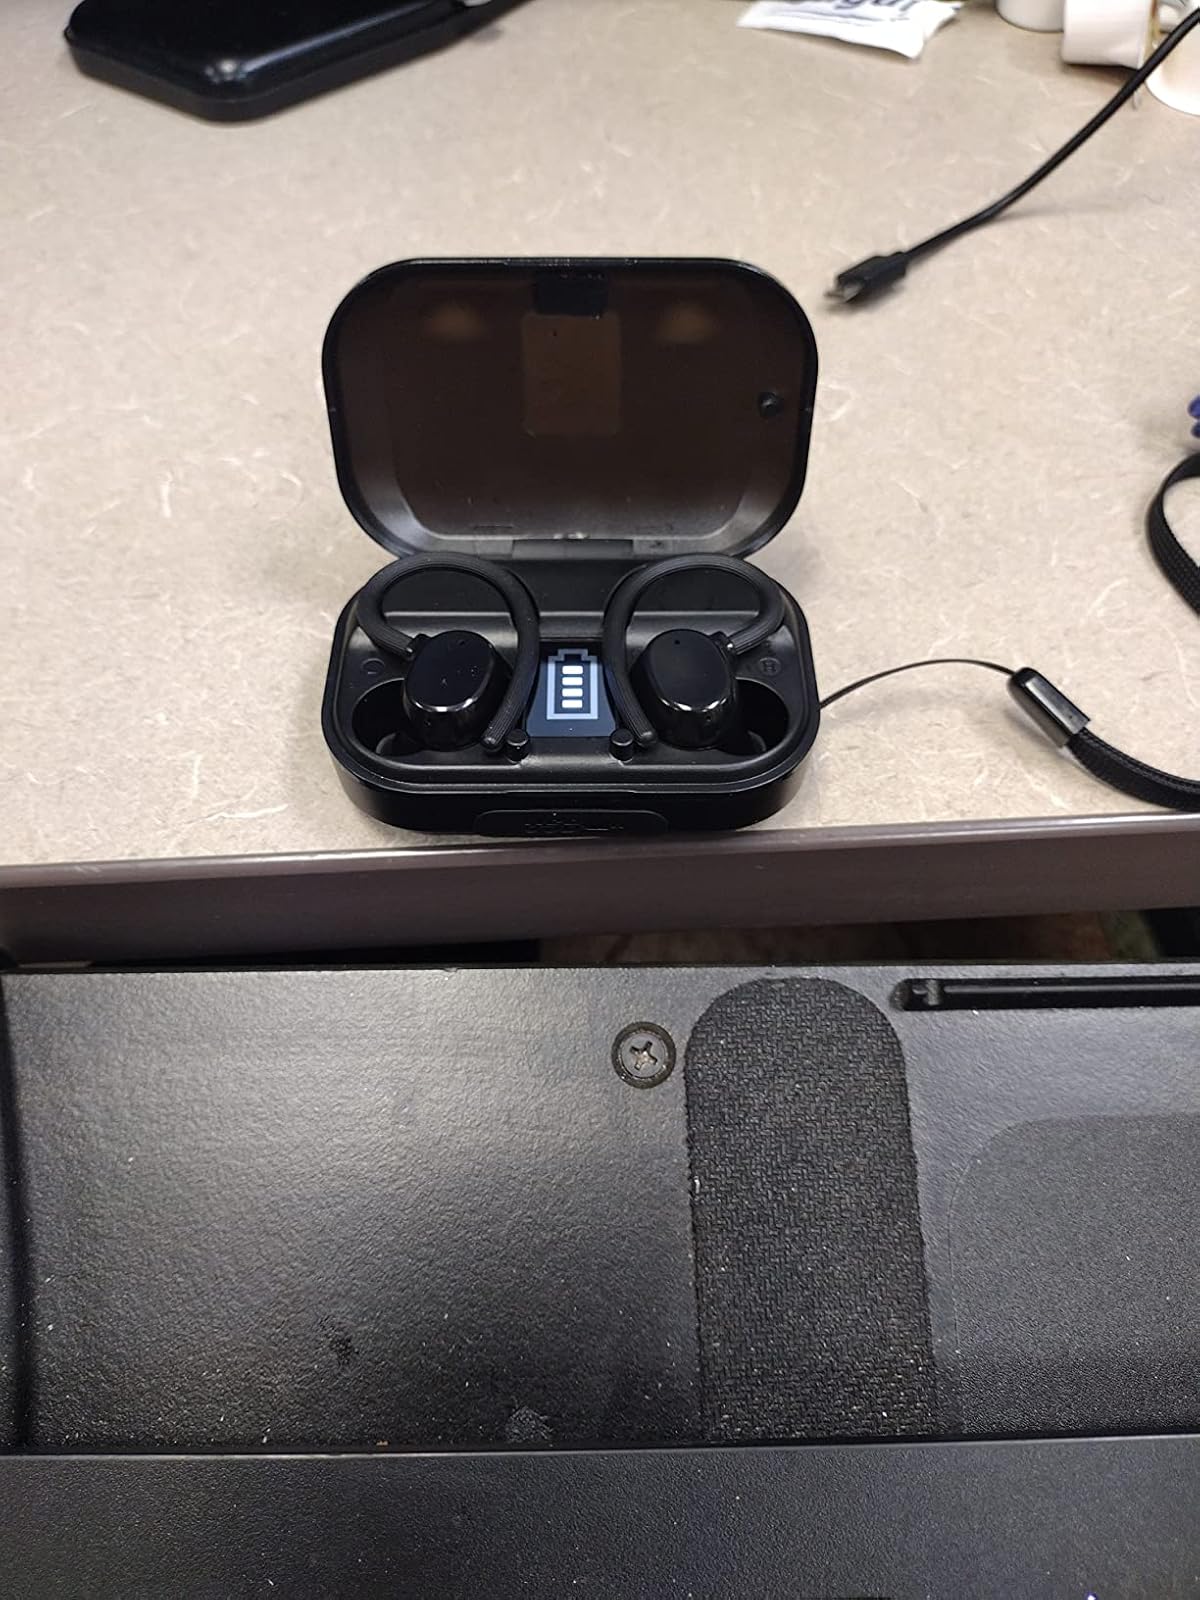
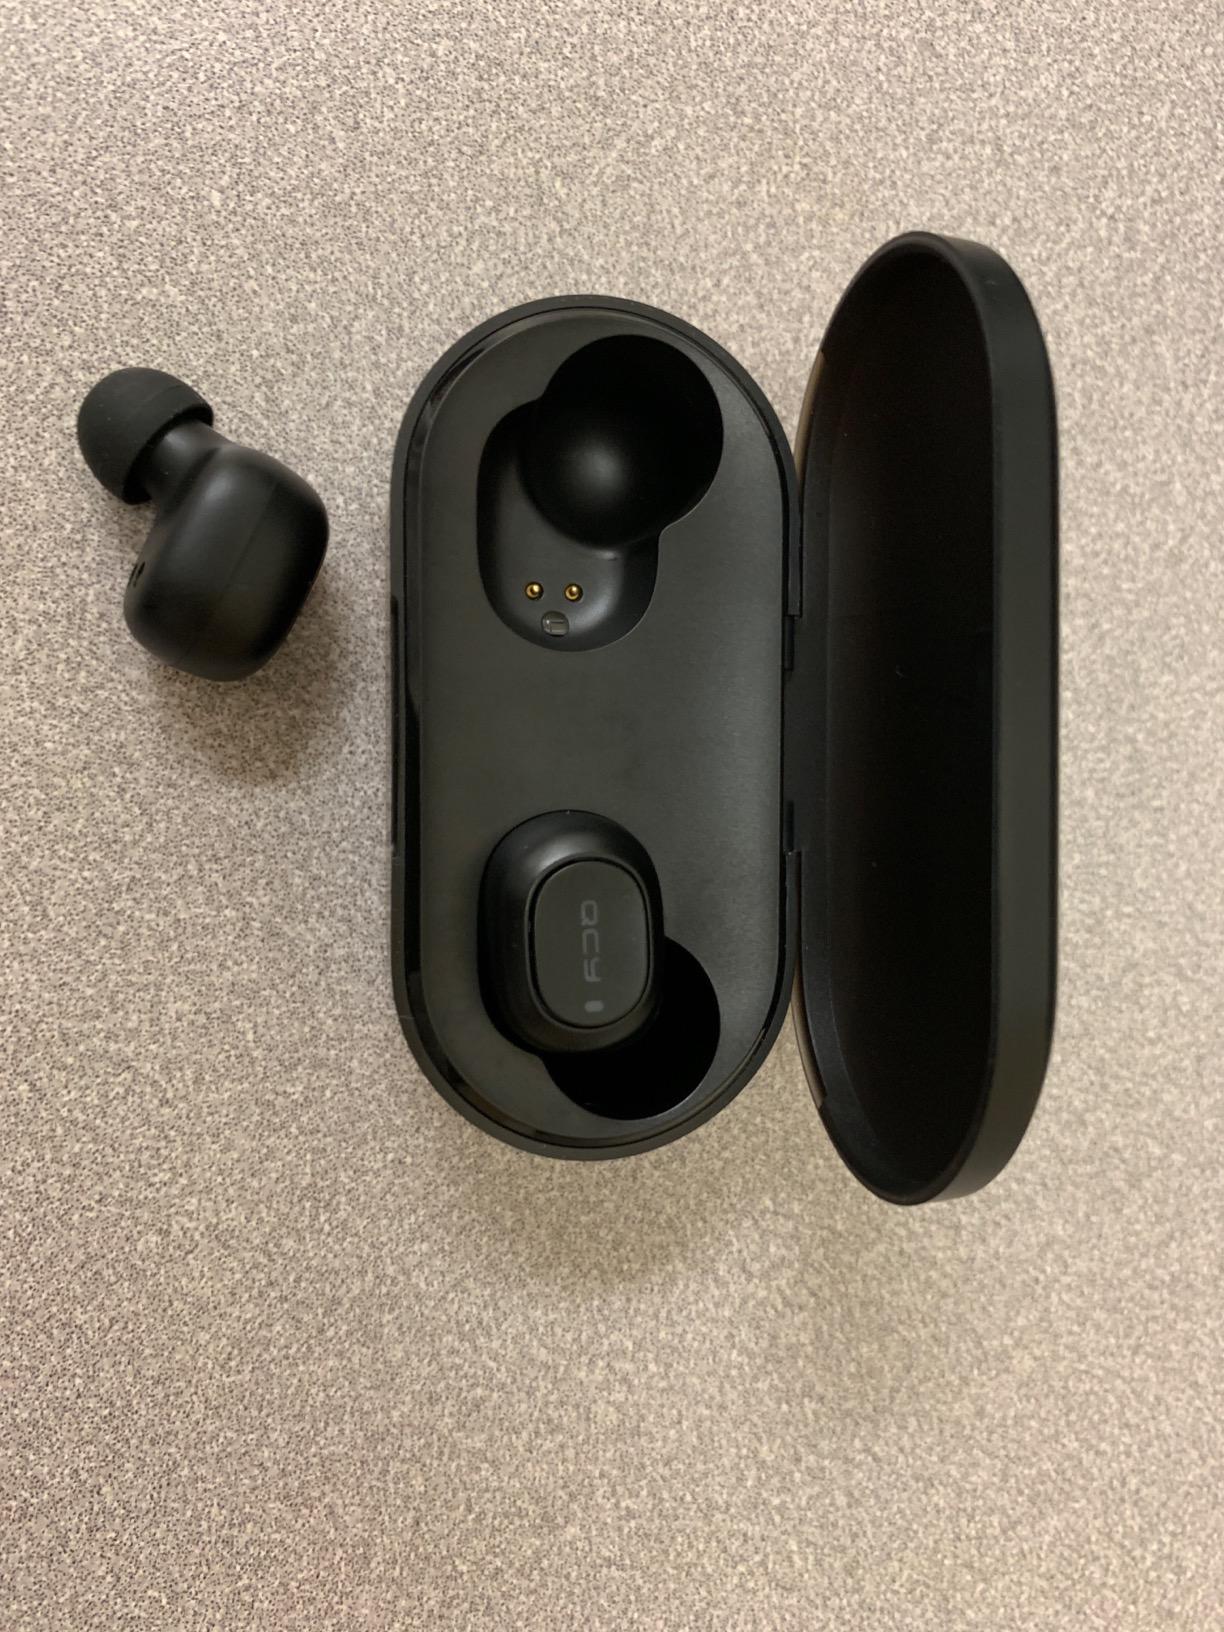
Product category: earbuds
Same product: no